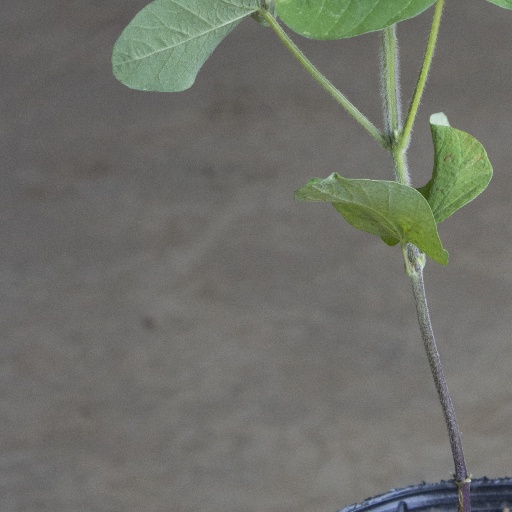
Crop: soybean